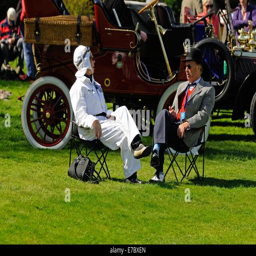
couple in period dress sitting in front of a vintage car